Bald Eagle Mountain

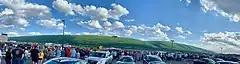
Bald Eagle Mountain in Lycoming County shown in May 2019

Bald Eagle Mountain – once known locally as Muncy Mountain – is a stratigraphic ridge in the Ridge-and-Valley Appalachians of central Pennsylvania, United States, running east of the Allegheny Front and northwest of Mount Nittany. It lies along the southeast side of Bald Eagle Creek and south of the West Branch Susquehanna River, and is the westernmost ridge in its section of the Ridge-and-Valley Appalachians. The ridge line separates the West Branch Susquehanna Valley from the Nippenose and White Deer Hole valleys, and Bald Eagle Valley from Nittany Valley.